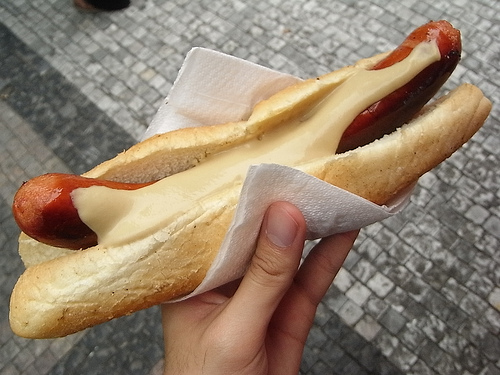
user: Given an image and a question. Answer the question in a short answer. Question: What is on the hot dog? Short Answer:
assistant: cheese